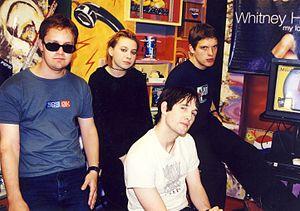
Ash est un groupe de rock alternatif britannique, originaire de Downpatrick, en Irlande du Nord. Il est formé en 1992 par Tim Wheeler, Mark Hamilton et Rick McMurray au début des années 1990. En trio, ils publient le mini-album Trailer en 1994, et l'album studio 1977 en 1996. Ce dernier est nommé par le magazine NME dans sa liste des 500 meilleurs albums de tous les temps.